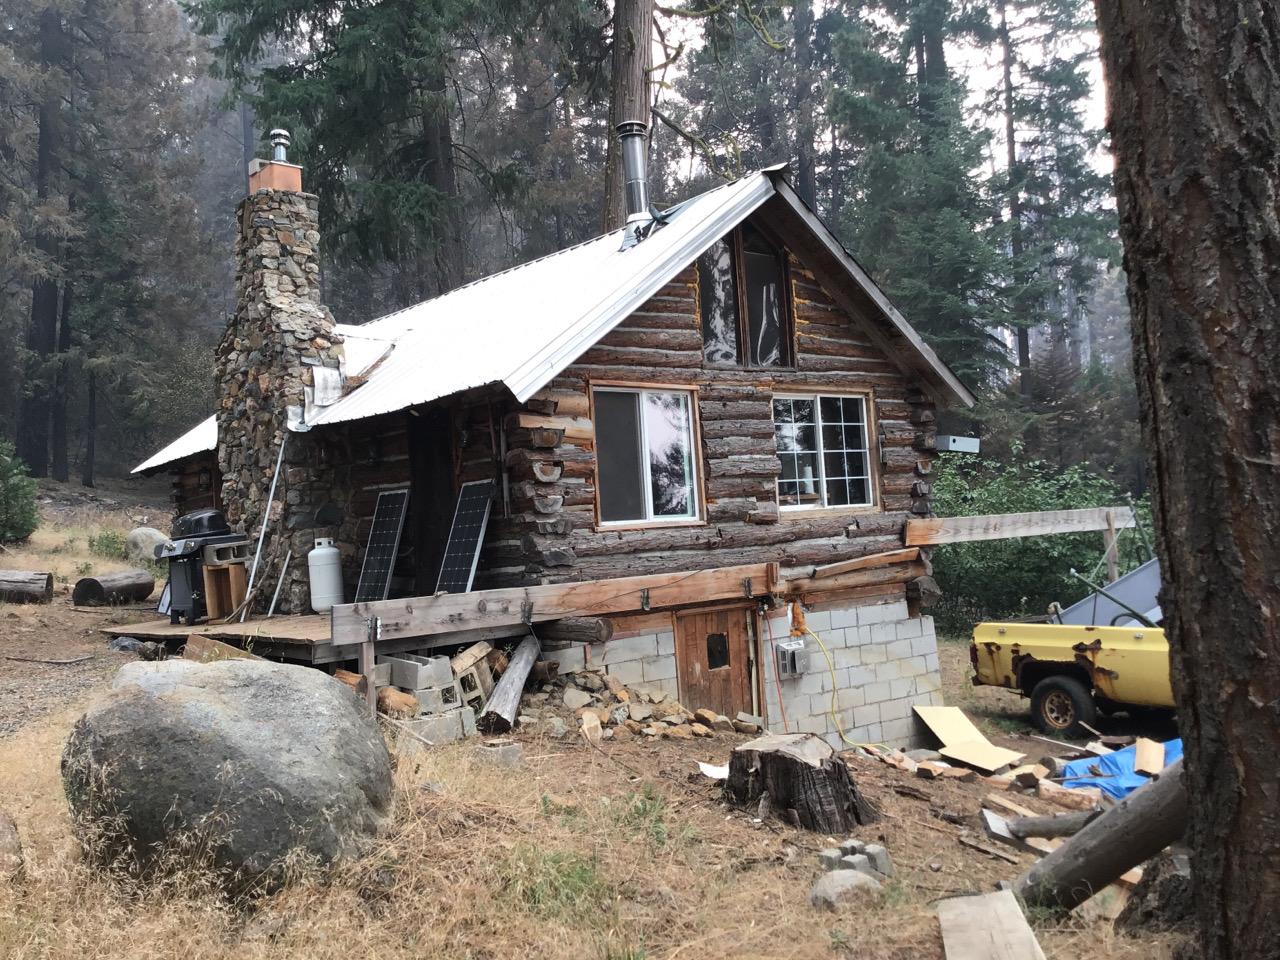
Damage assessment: no_damage